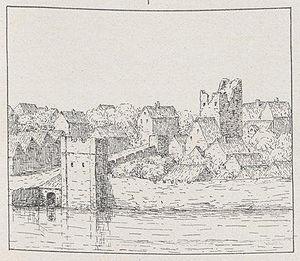
La tour Saint-Antoine et la tour Feu Hugon d'après C. Vischer et H. Piccart (XII° siècle) publié notamment dans
La tour Feu Hugon, aujourd'hui disparue, est présumée être la première demeure médiévale des comtes de Tours construite vers 875, bien qu'elle pourrait être plus tardive et distincte du palais comtal, le tout situé dans le coin nord-est de l'ancienne Cité gallo-romaine.